Organisation of Ukrainian Nationalists

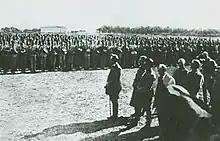
Symon Petliura (center) and Colonel Yevhen Konovalets (to Petliura's right) taking the oath of office of the Sich Riflemen training school in Starokostiantyniv, 1919

The UVO leader was Yevhen Konovalets, the former commander of the Sich Riflemen. West Ukrainian political parties secretly funded the organization. The UVO organized a wave of sabotage actions in the second half of 1922, when Polish settlers were attacked, police stations, railroad stations, telegraph poles and railroad tracks were destroyed. An attempt to assassinate Poland's Chief of State Józef Piłsudski was made in 1921. In 1922, they organized 17 attacks on Polish officials, 5 of whom were killed, and 15 attacks on Ukrainians, 9 of whom died, among them Sydir Tverdokhlib.